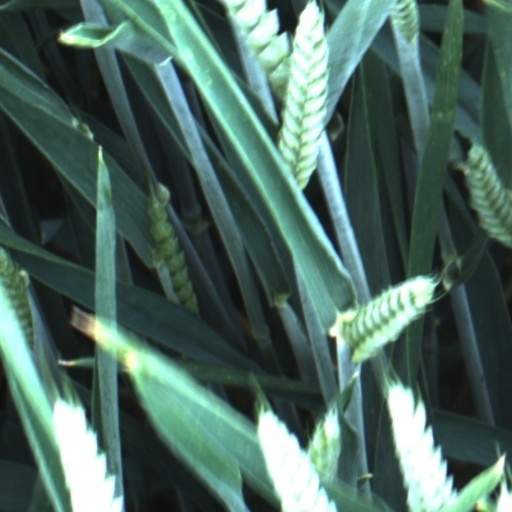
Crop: wheat